Instruments played by the Rolling Stones

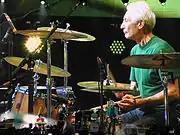
Onstage video of Charlie Watts, showing Gretsch drums and Zildjian cymbals

Mick Taylor used a Gibson SG for the 1969 Hyde Park gig and the US tour late that year. For most of his time with the Stones, he used a sunburst Les Paul.